Clothing in India

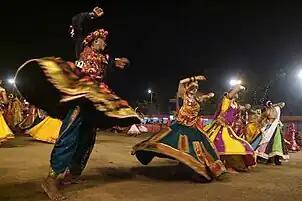
Garba dancers, Ahmedabad. On the left, a male dancer in a Gujarati Angarakha

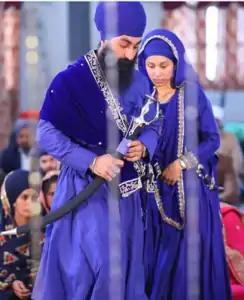
Sikh man and women wearing Turban

For men, traditional clothes are the Achkan/Sherwani, Bandhgala, Lungi, Kurta, Angarkha, Jama, Dhoti or Kurta Pajama. Additionally, recently western clothing such as trousers and shirts have been accepted as traditional Indian dress by the Government of India.